Germany national futsal team

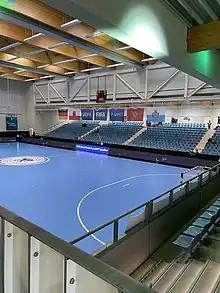
The CU-Arena during a match of the German Futsal National Team

The Germany national futsal team represents Germany during international futsal competitions such as the FIFA Futsal World Cup and the European Championships. The German Football Association decided the foundation of a national team on 4 December 2015 within the context of a so-called "Futsal Masterplan" in order to participate in the qualification for the UEFA Futsal Euro 2018. Germany achieved their first international victory at Hamburg's 2,092-capacity Inselpark on 30 October 2016 in a friendly against England, which ended 5–3. Germany then played the qualification for the UEFA Futsal Euro 2018 but were eliminated in the preliminary round, finishing in third place in their qualifying group C with four points, above Estonia and behind group winners Latvia and Armenia.